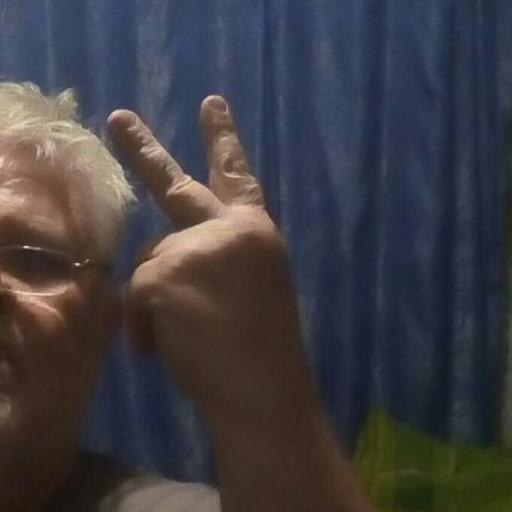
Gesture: peace_inverted